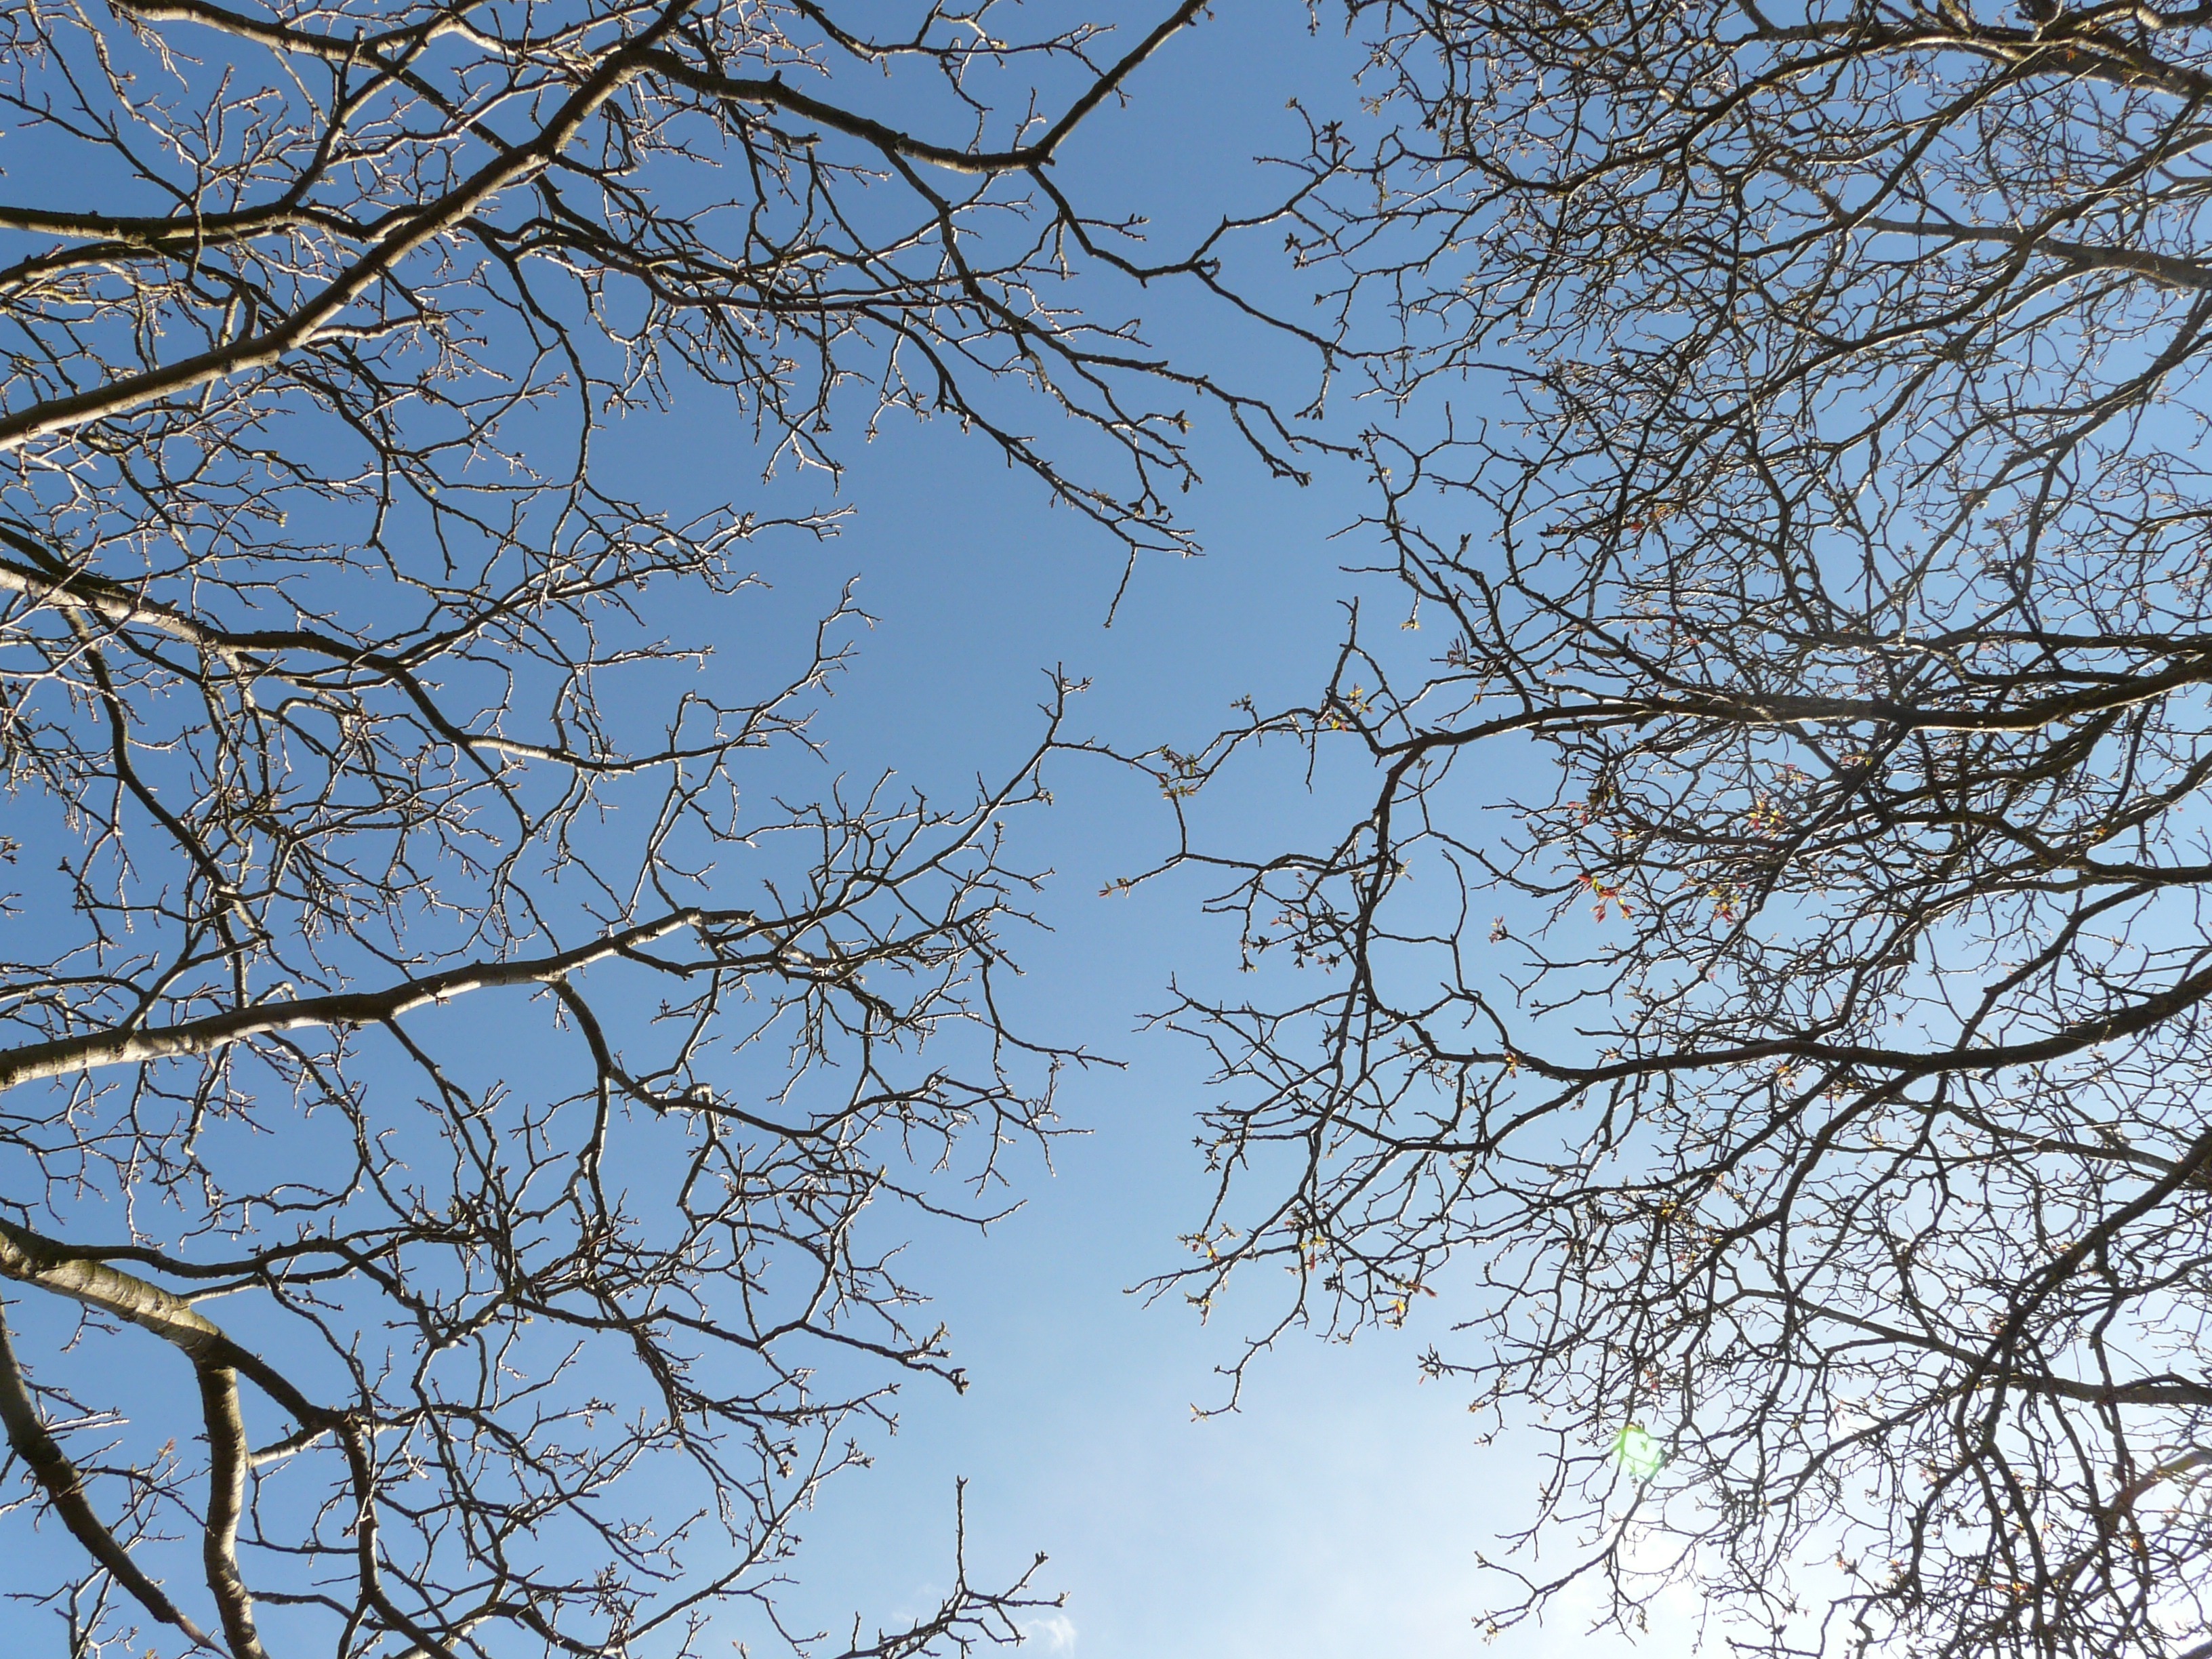
tree, branch, winter, plant, sky, leaf, flower, frost, freedom, twig, crown, trees, aesthetic, up, treetops, upward, woody plant